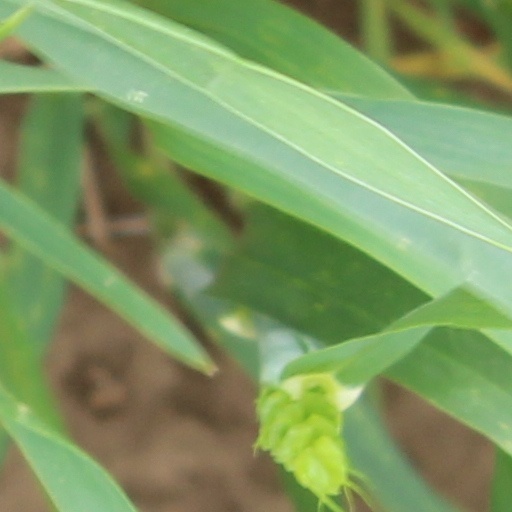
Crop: wheat